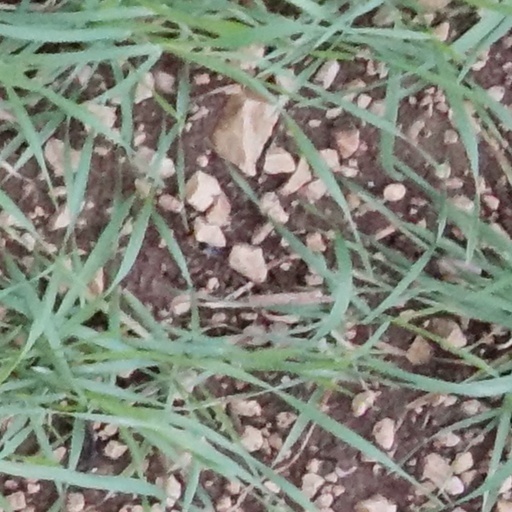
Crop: wheat